James B. Modesitt

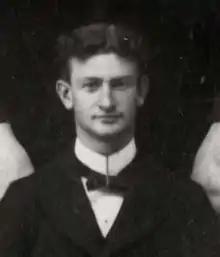

James Bert Modesitt (November 24, 1875 – September 13, 1946) was an American college football and college baseball coach. He was the 12th head football coach at Wabash College in Crawfordsville, Indiana, serving for two seasons, from 1898 to 1899, and compiling a record of 3–5–2. Modesitt was the first coach at Wabash to hold the post for more than one season. Modesitt was also the head baseball coach at Wabash in 1899, tallying a mark of 2–6.